Supreme Ruler The Great War

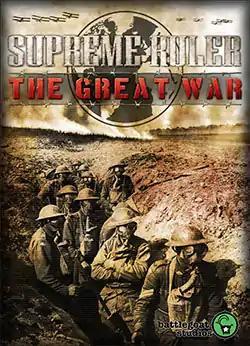

Supreme Ruler The Great War is a grand strategy video game developed by BattleGoat Studios. It is the sixth installment in the Supreme Ruler series and was released on August 1, 2017. The game is the sequel to "Supreme Ruler Ultimate".